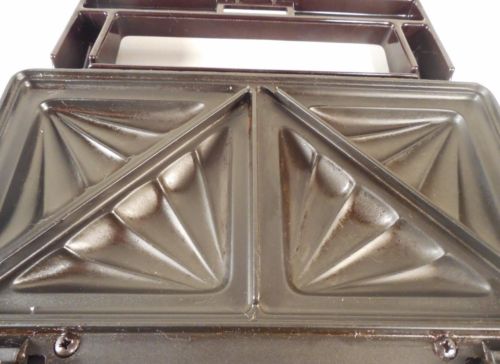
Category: toaster